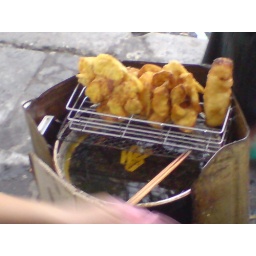
Frying banana fritters in oil with blades in it. The blades was keeping the oil clear and not bubbling.